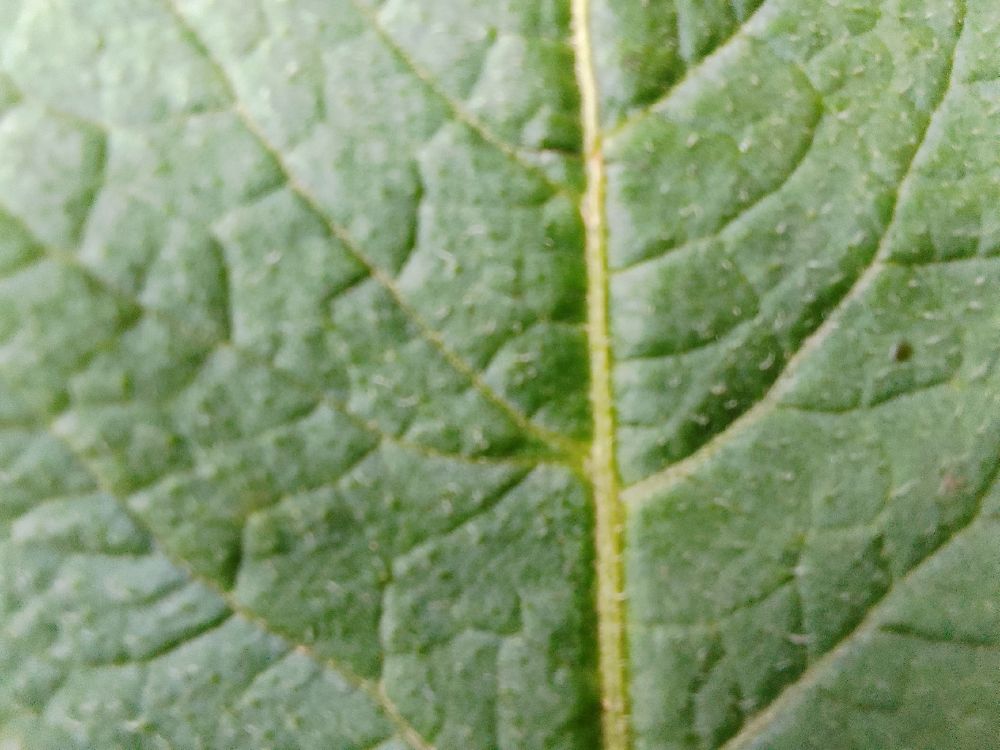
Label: Healthy